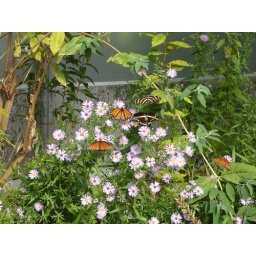
A swarm of butterflies in the butterfly house at the WPZ